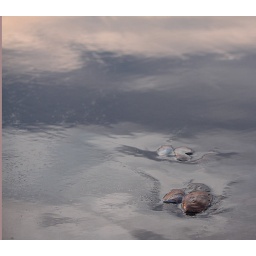
Reflection of the sky in the sand